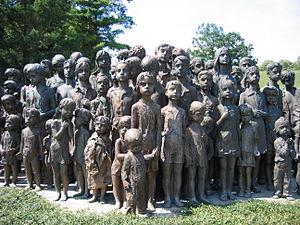
Lidice est une commune du district de Kladno, dans la région de Bohême-Centrale, en Tchéquie. Sa population s'élevait à 579 habitants en 2020.